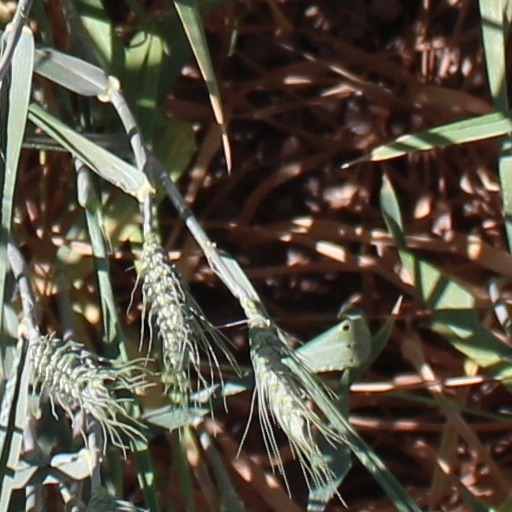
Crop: wheat